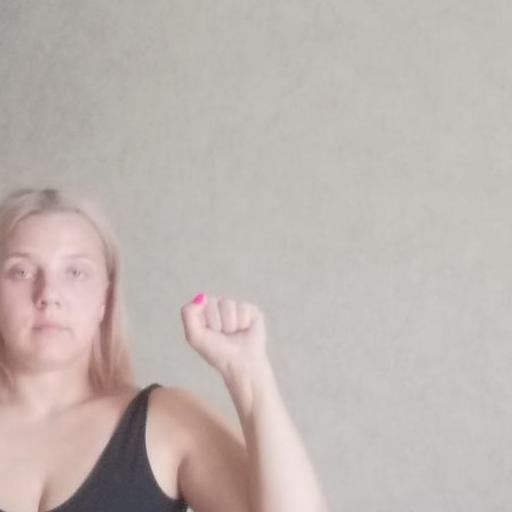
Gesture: fist